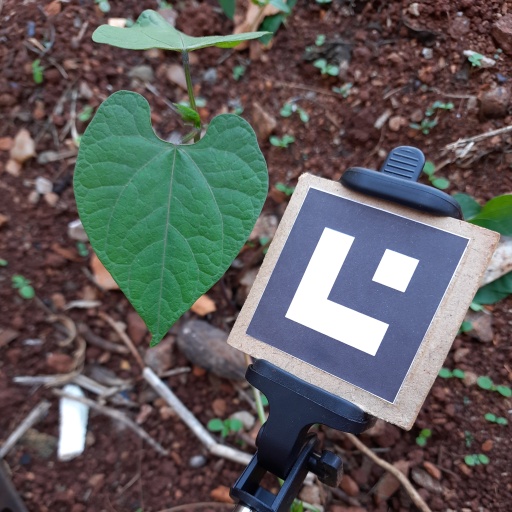
Observations: flat surface, no eating holes, under shade